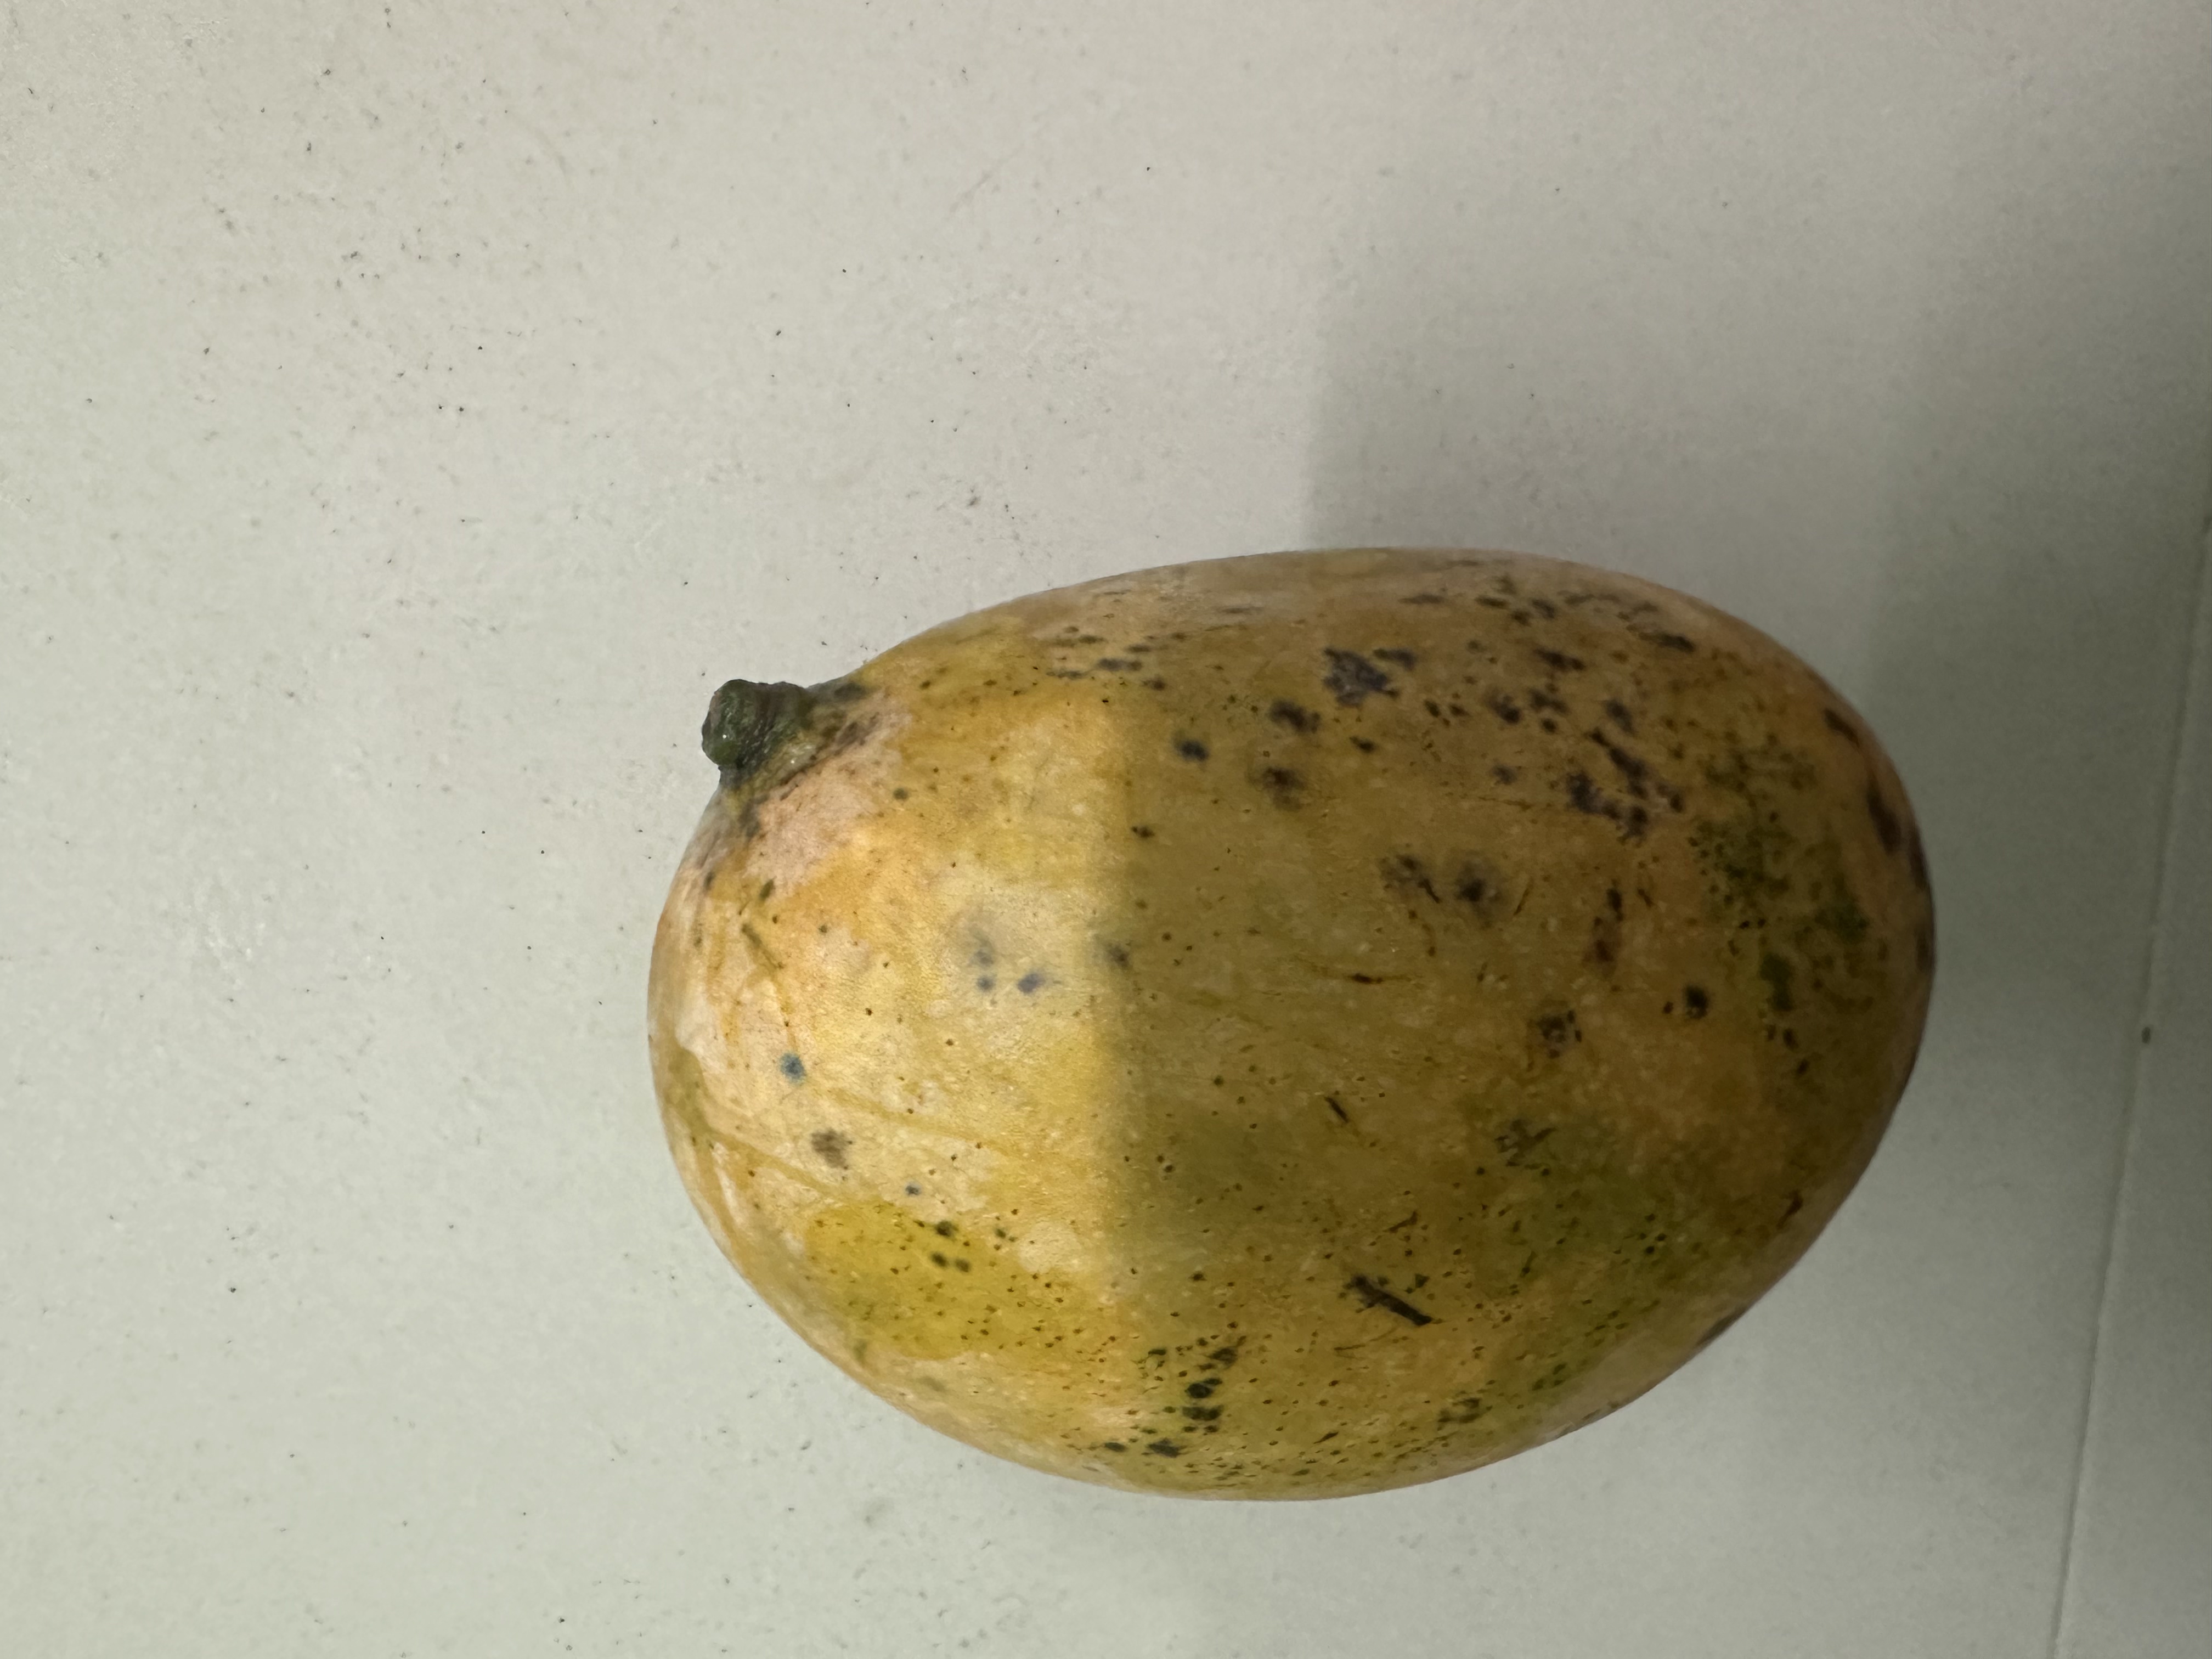
Mango variety: Mollika